Raúl Savoy

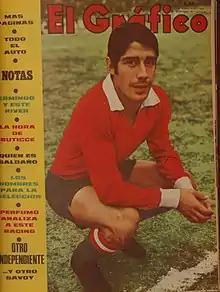

Raúl Savoy (11 November 1940 – 10 December 2003) was an Argentine footballer. He played in 17 matches for the Argentina national football team from 1963 to 1968. He was also part of Argentina's squad for the 1963 South American Championship.